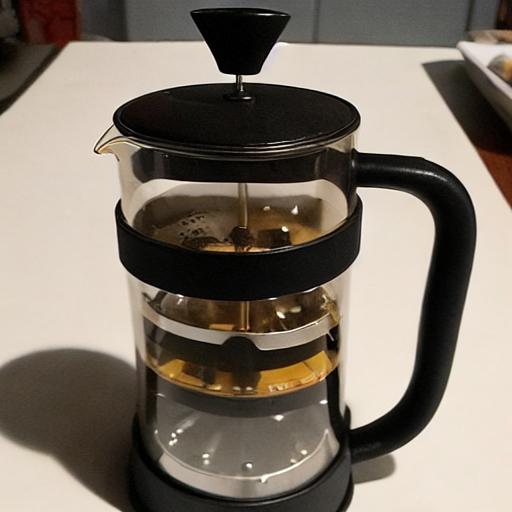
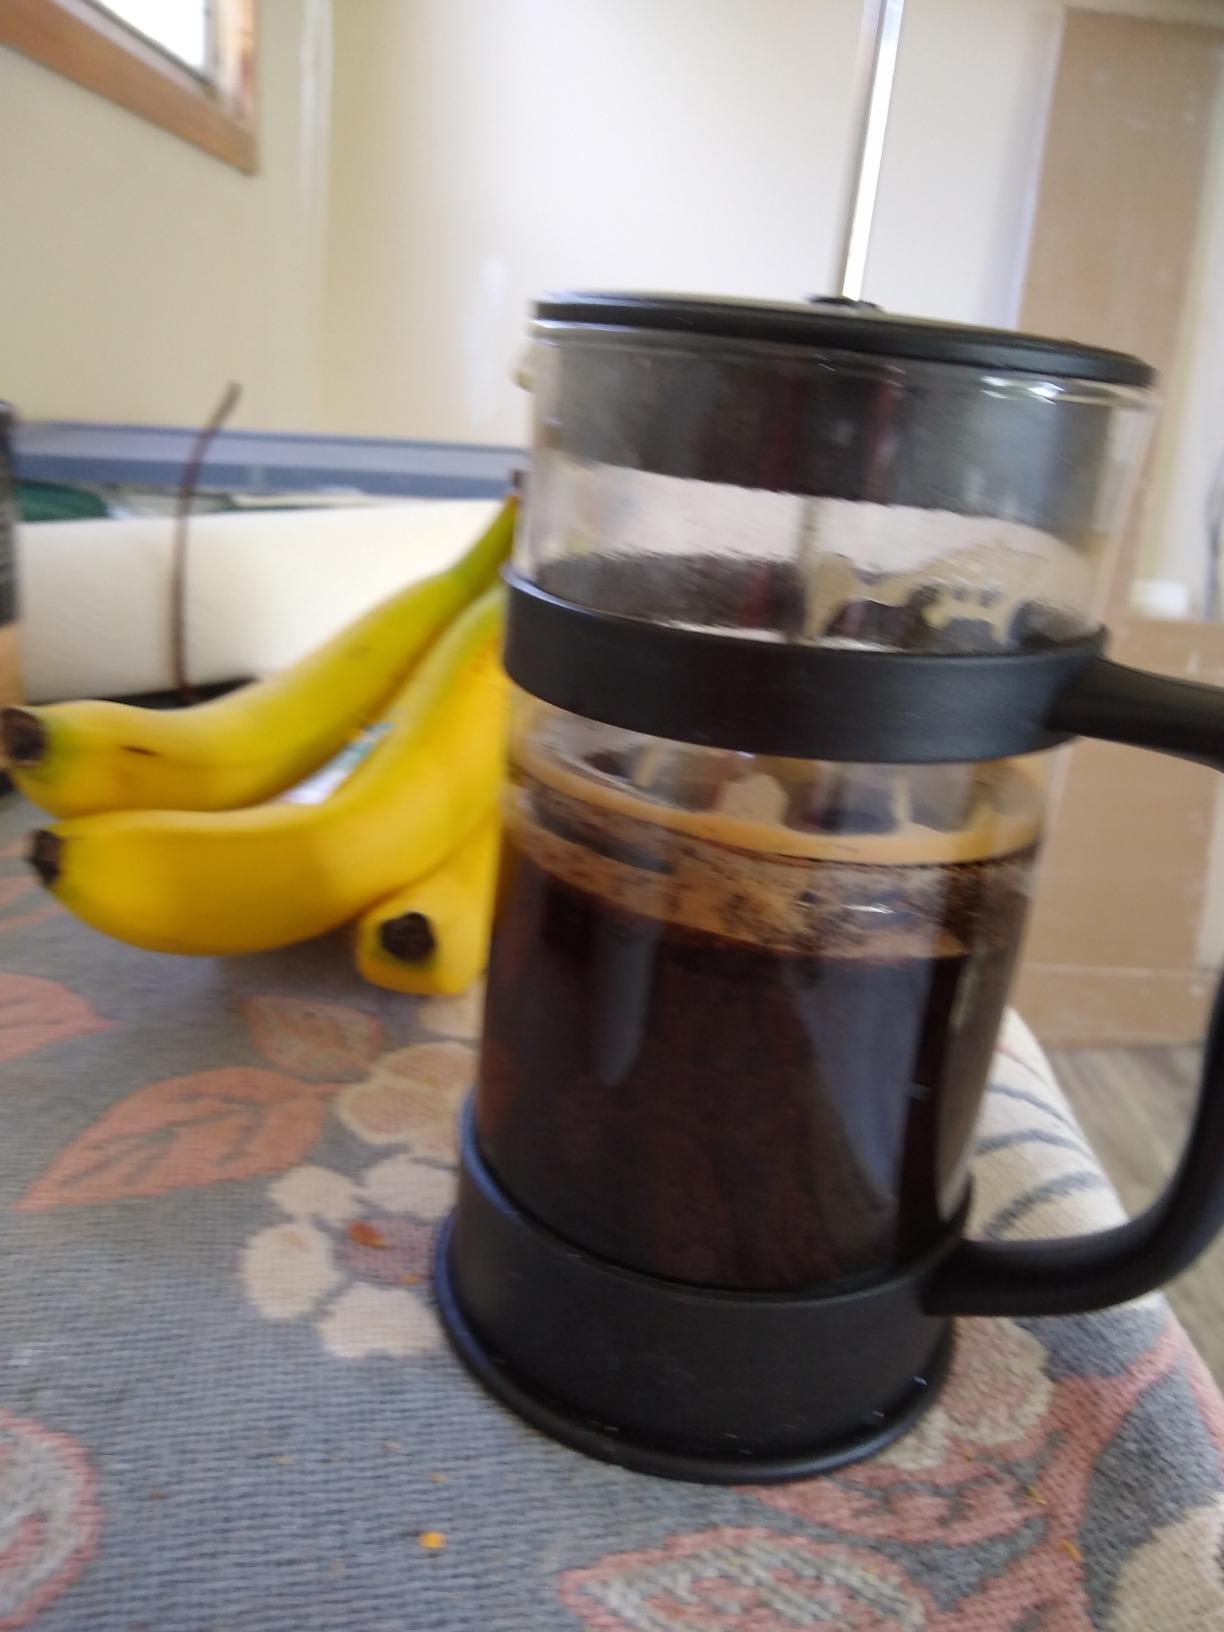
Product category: items_tea
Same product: no